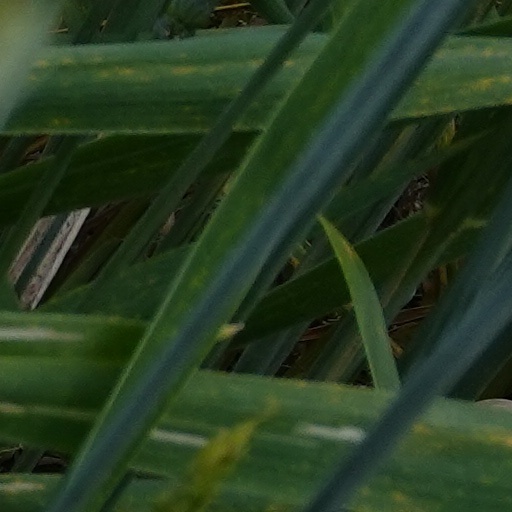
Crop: wheat